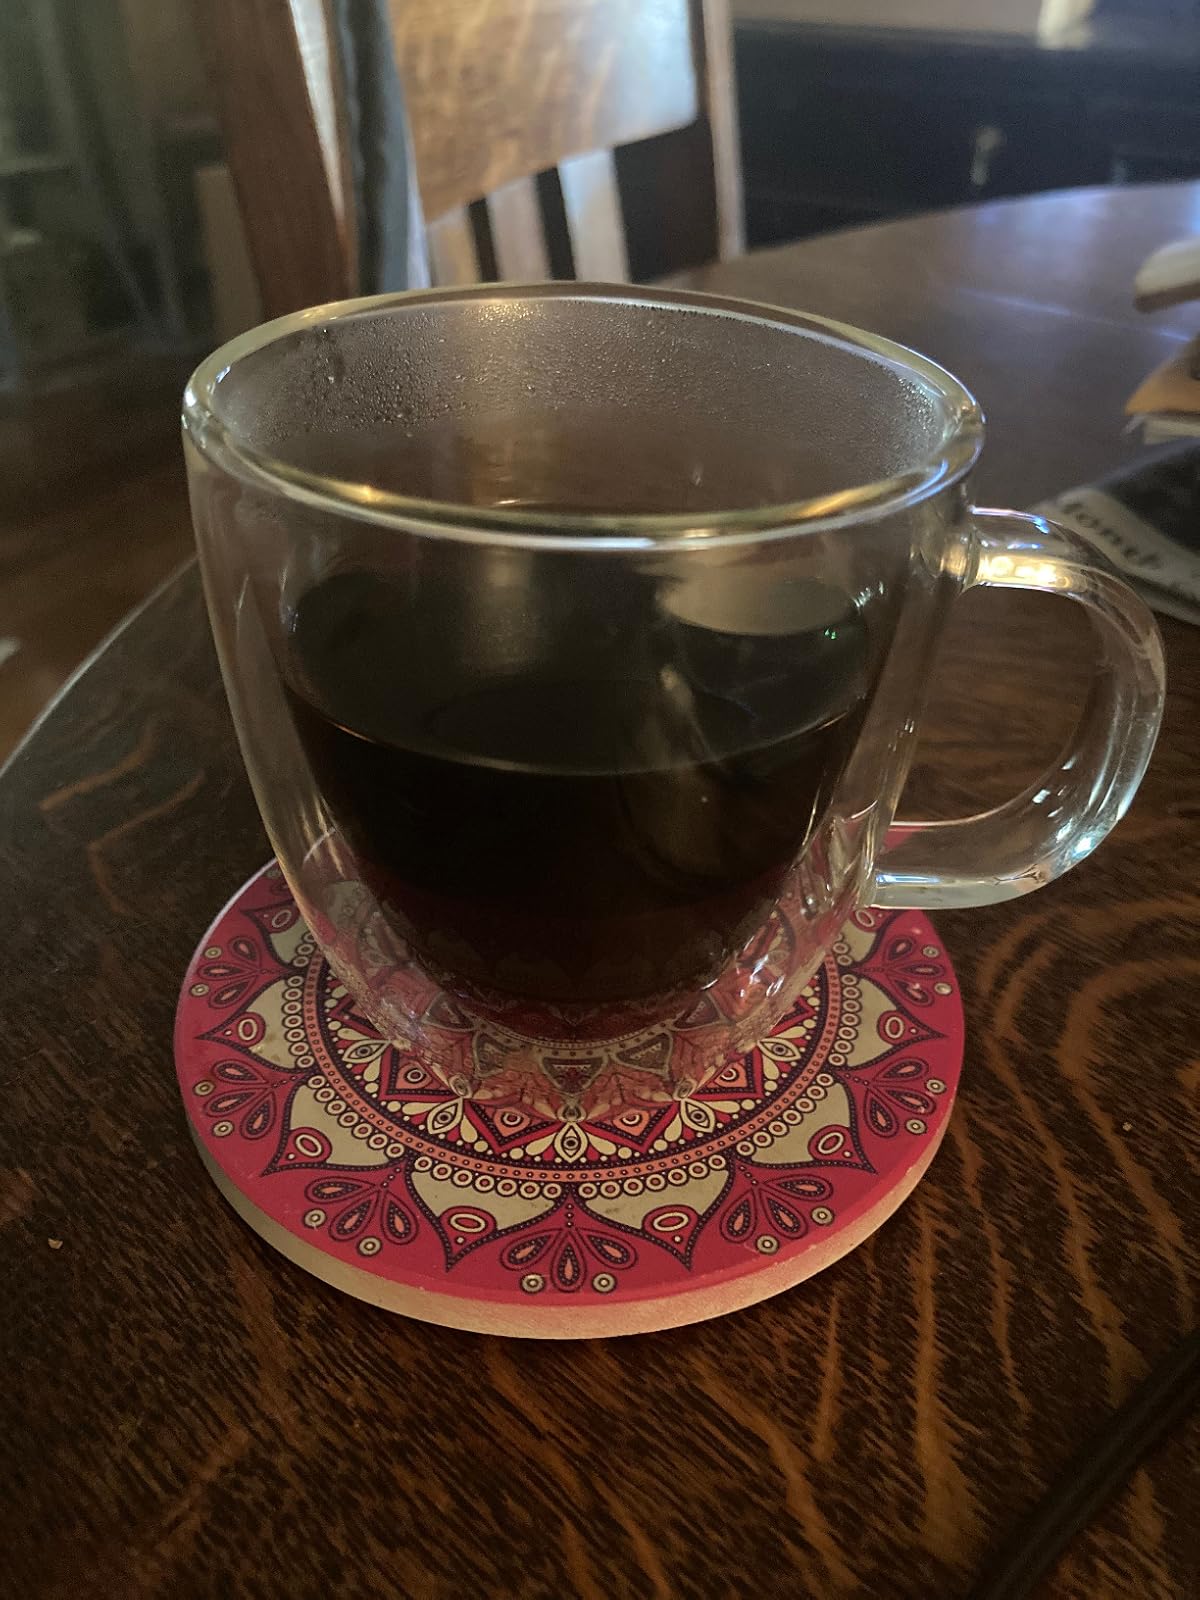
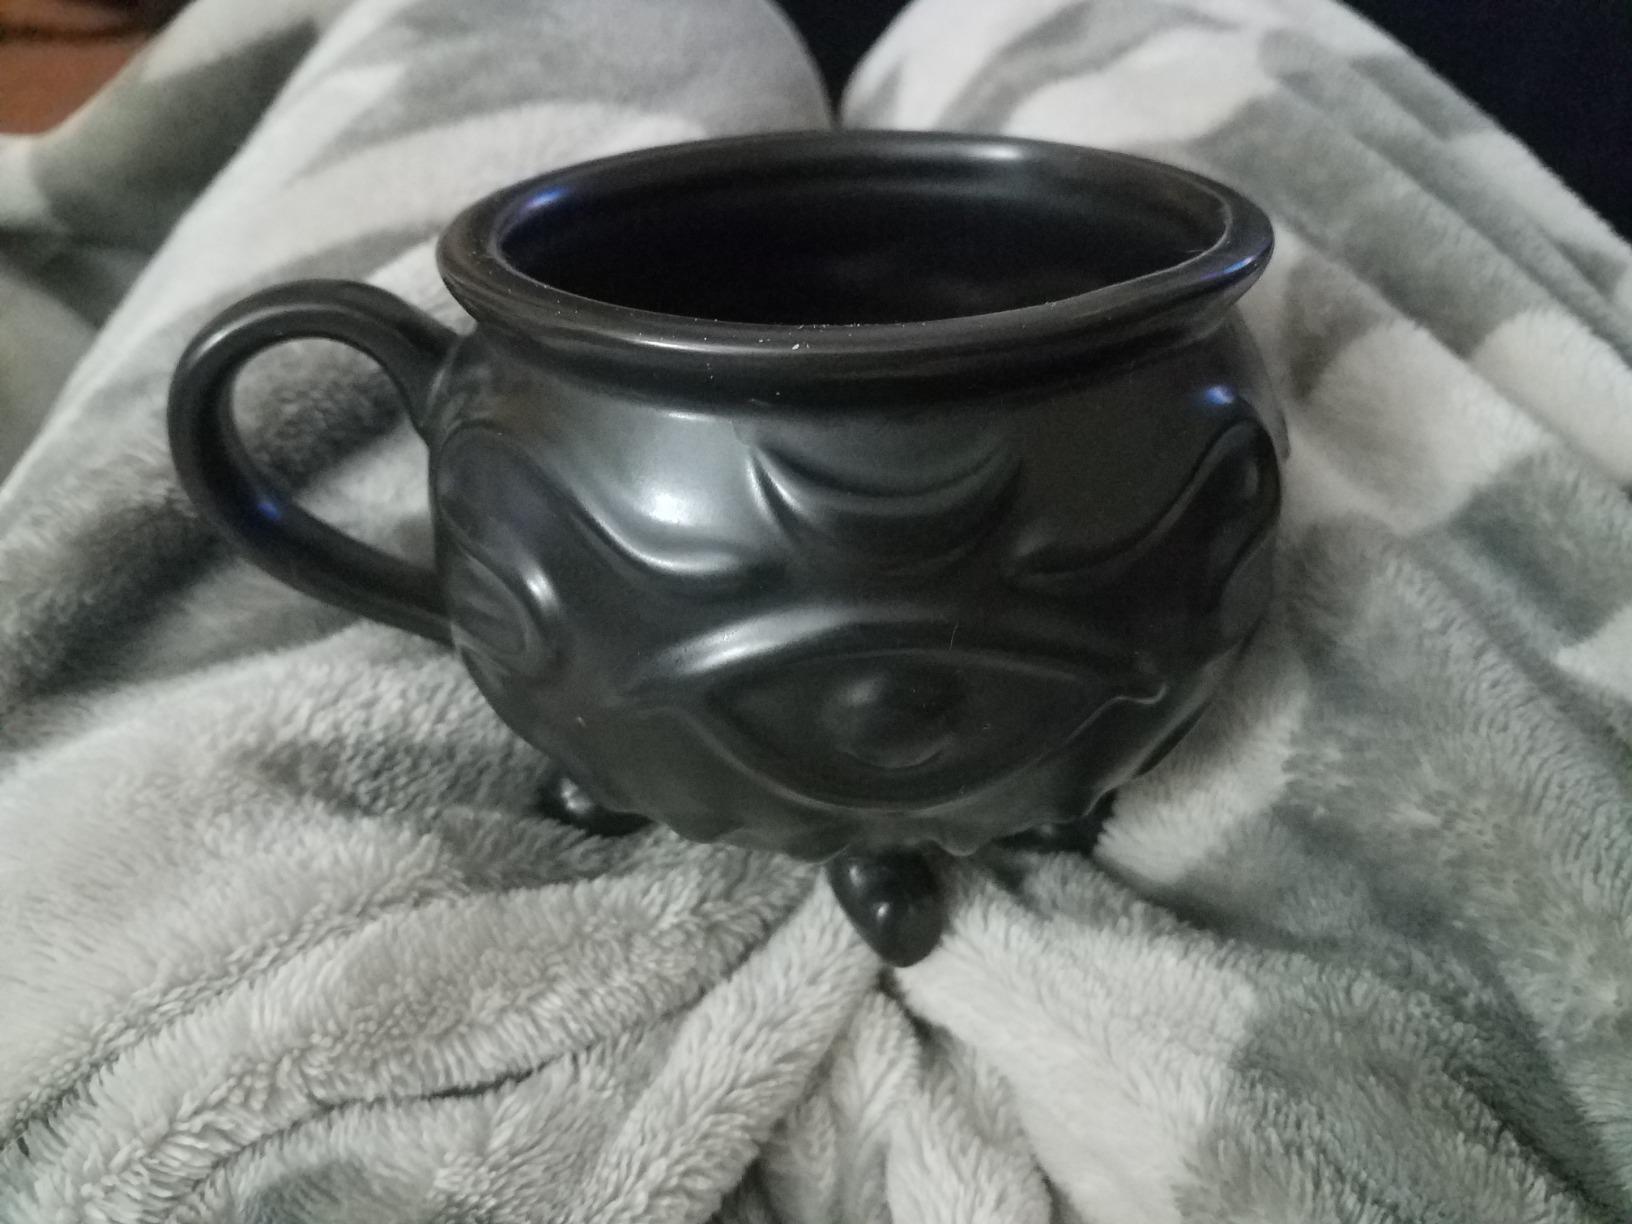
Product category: items_mug
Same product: no